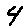
Label: 4